Serbian literature

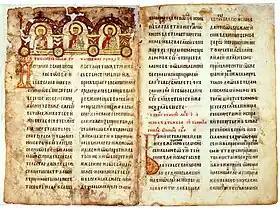
Miroslav's Gospel (1186) is a part of UNESCO's Memory of the World Register

Old Church Slavonic literature was created based on the Byzantine model since the time of Constantine the Great, to be exact. At first, church services and biblical texts were translated into Slavic, and soon afterward other works about Christian life values including works in Latin from which they attained necessary knowledge in various fields. Although Christian literature educated the Slavs, it did not have an overwhelming influence on original works. Instead, a more narrow aspect, the genres, and poetics with which the cult of saints could be celebrated were used, owing to the Slavic celebration of Cyril and Methodius and their Slav disciples as saints and those responsible for Slavic literacy. The ritual genres were hagiographies, homiletics and hymnography, known in Slavic as "žitije" (vita), "pohvala" (eulogy), "službe" (church services), effectively meaning prose, rhetoric, and poetry. The fact that the first Slavic works were in the canonical form of ritual literature, and that the literary language was the ritual Slavic language, defined further development. Medieval Slavic literature, especially Serbian, was modeled on this classical Slavic literature. The new themes in Serbian literature were all created within the classic ritual genres.